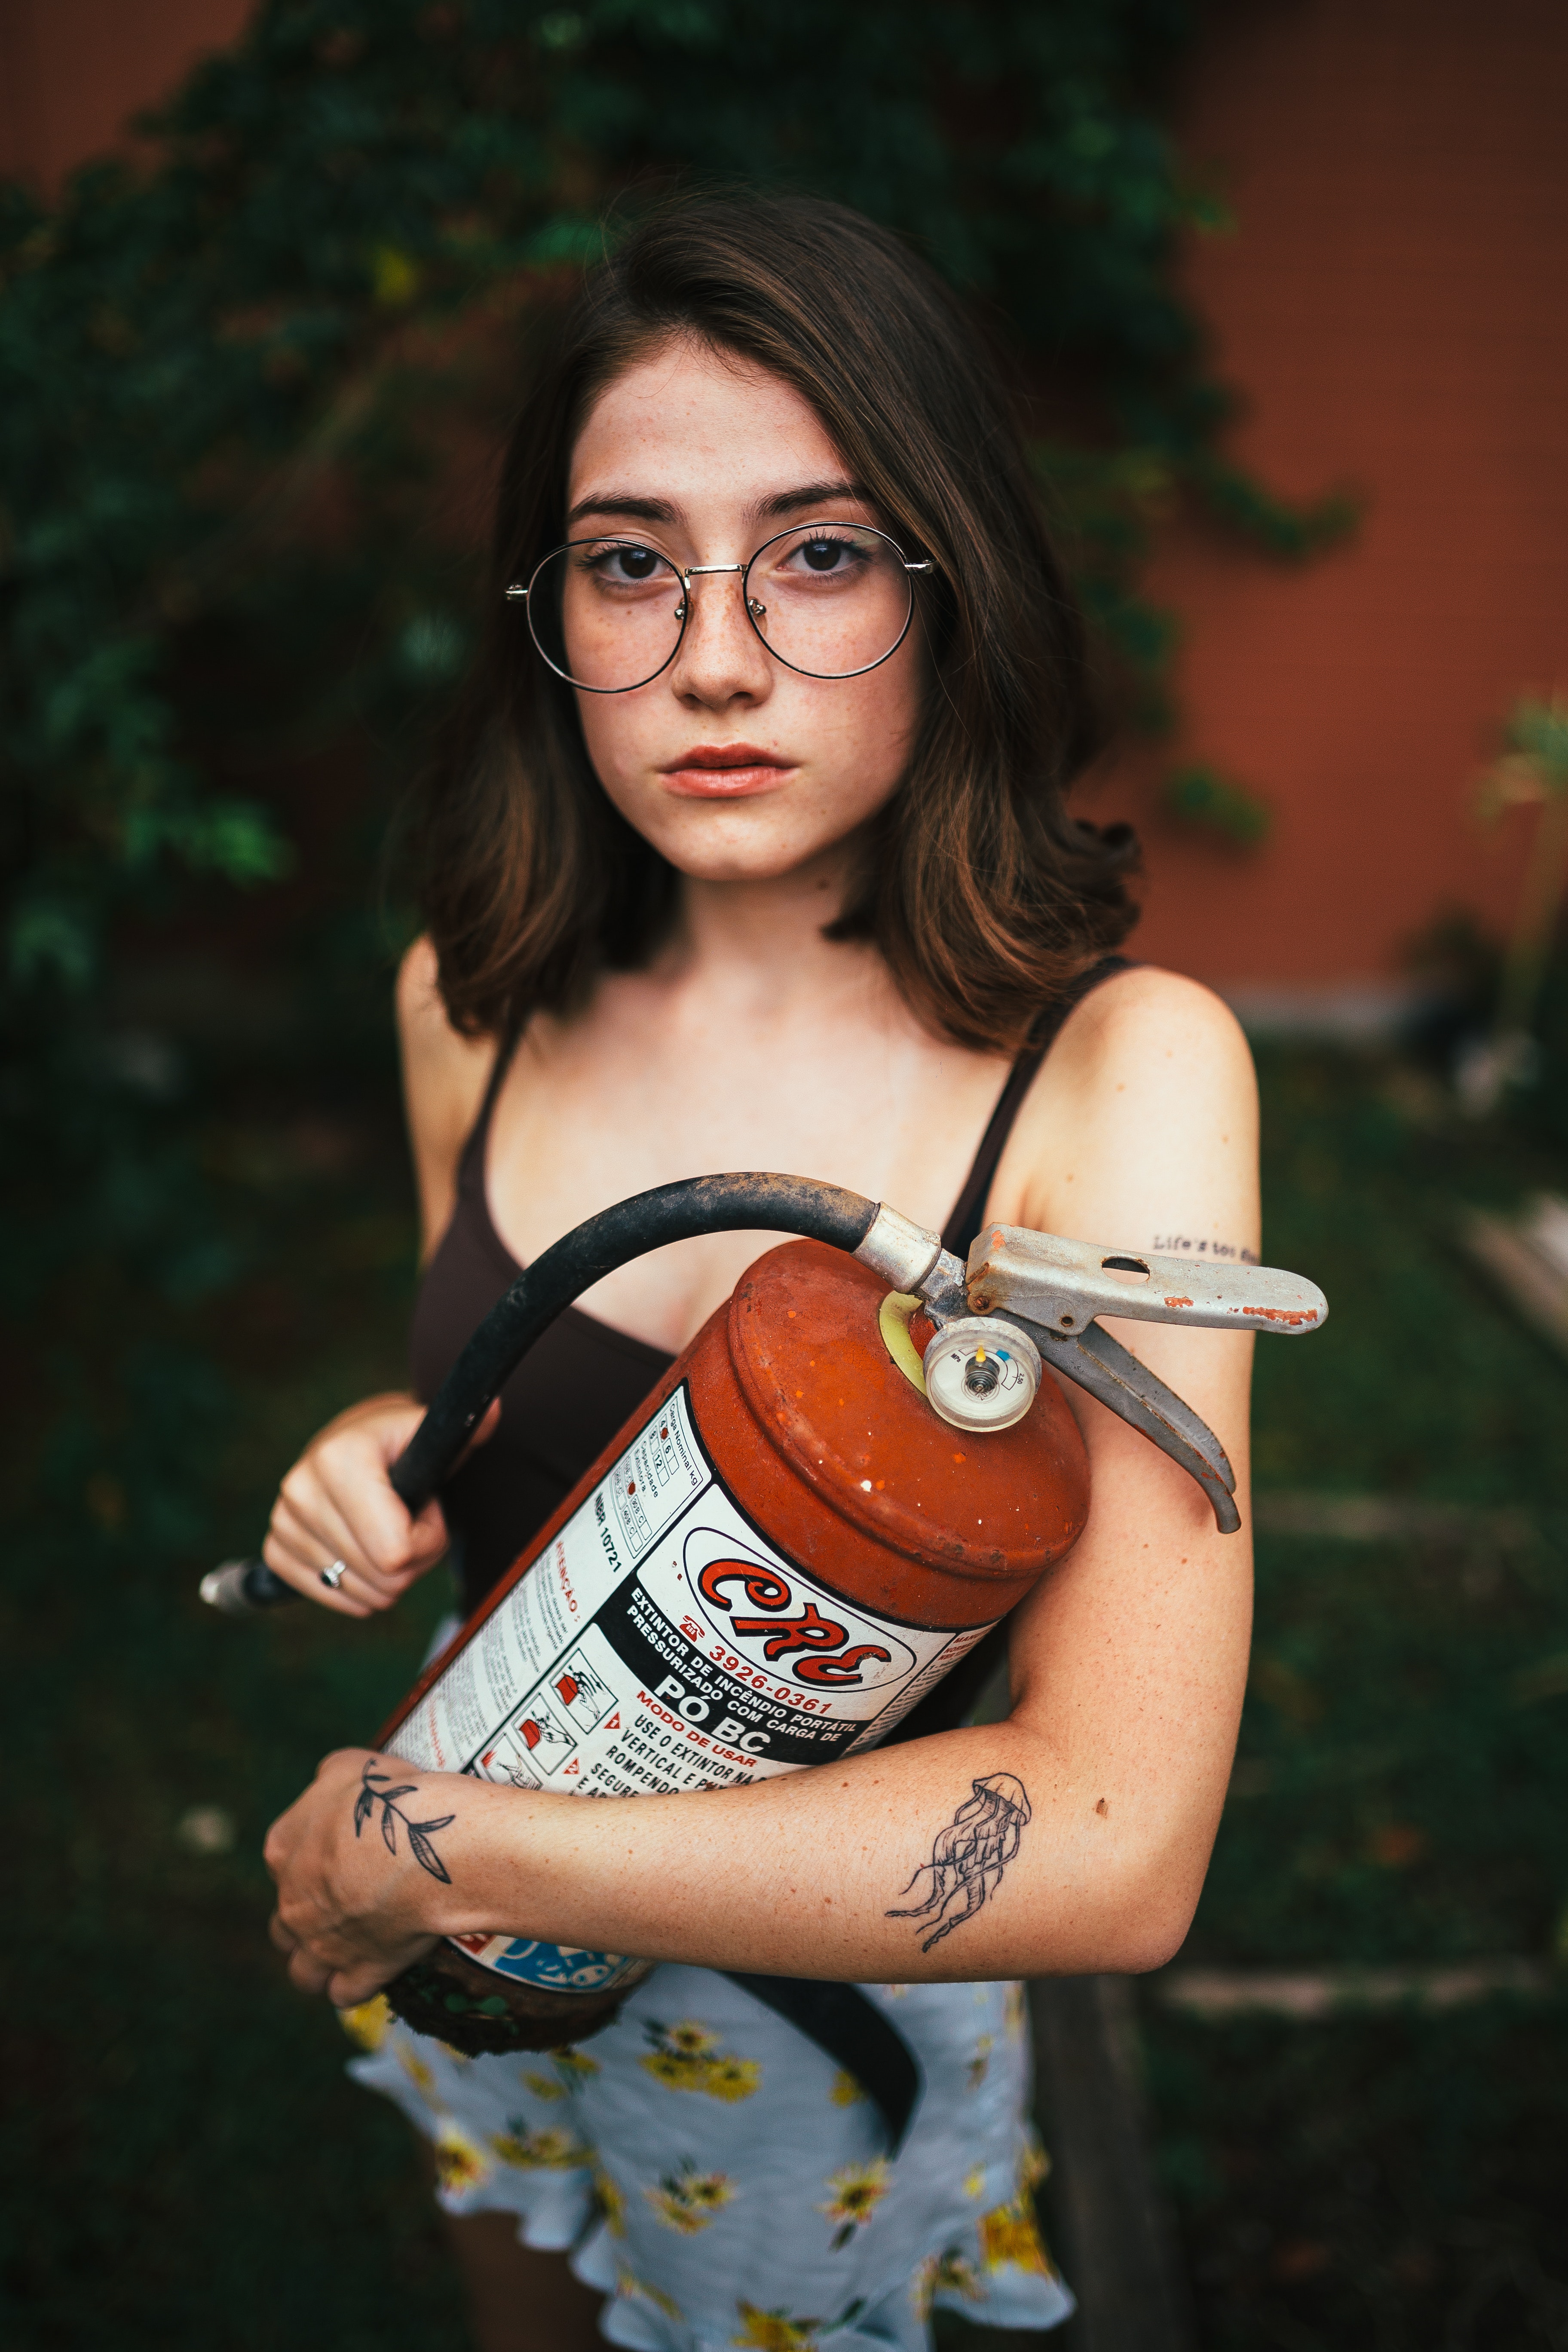
beauty, eye, lip, musical instrument, photography, hand, smile, photo shoot, black hair, violinist, drum, glasses